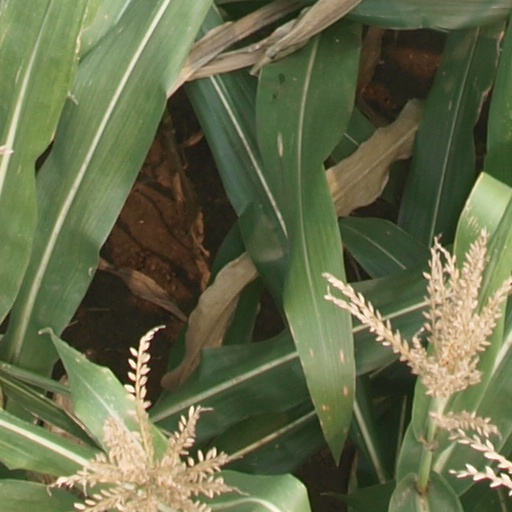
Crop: maize; corn